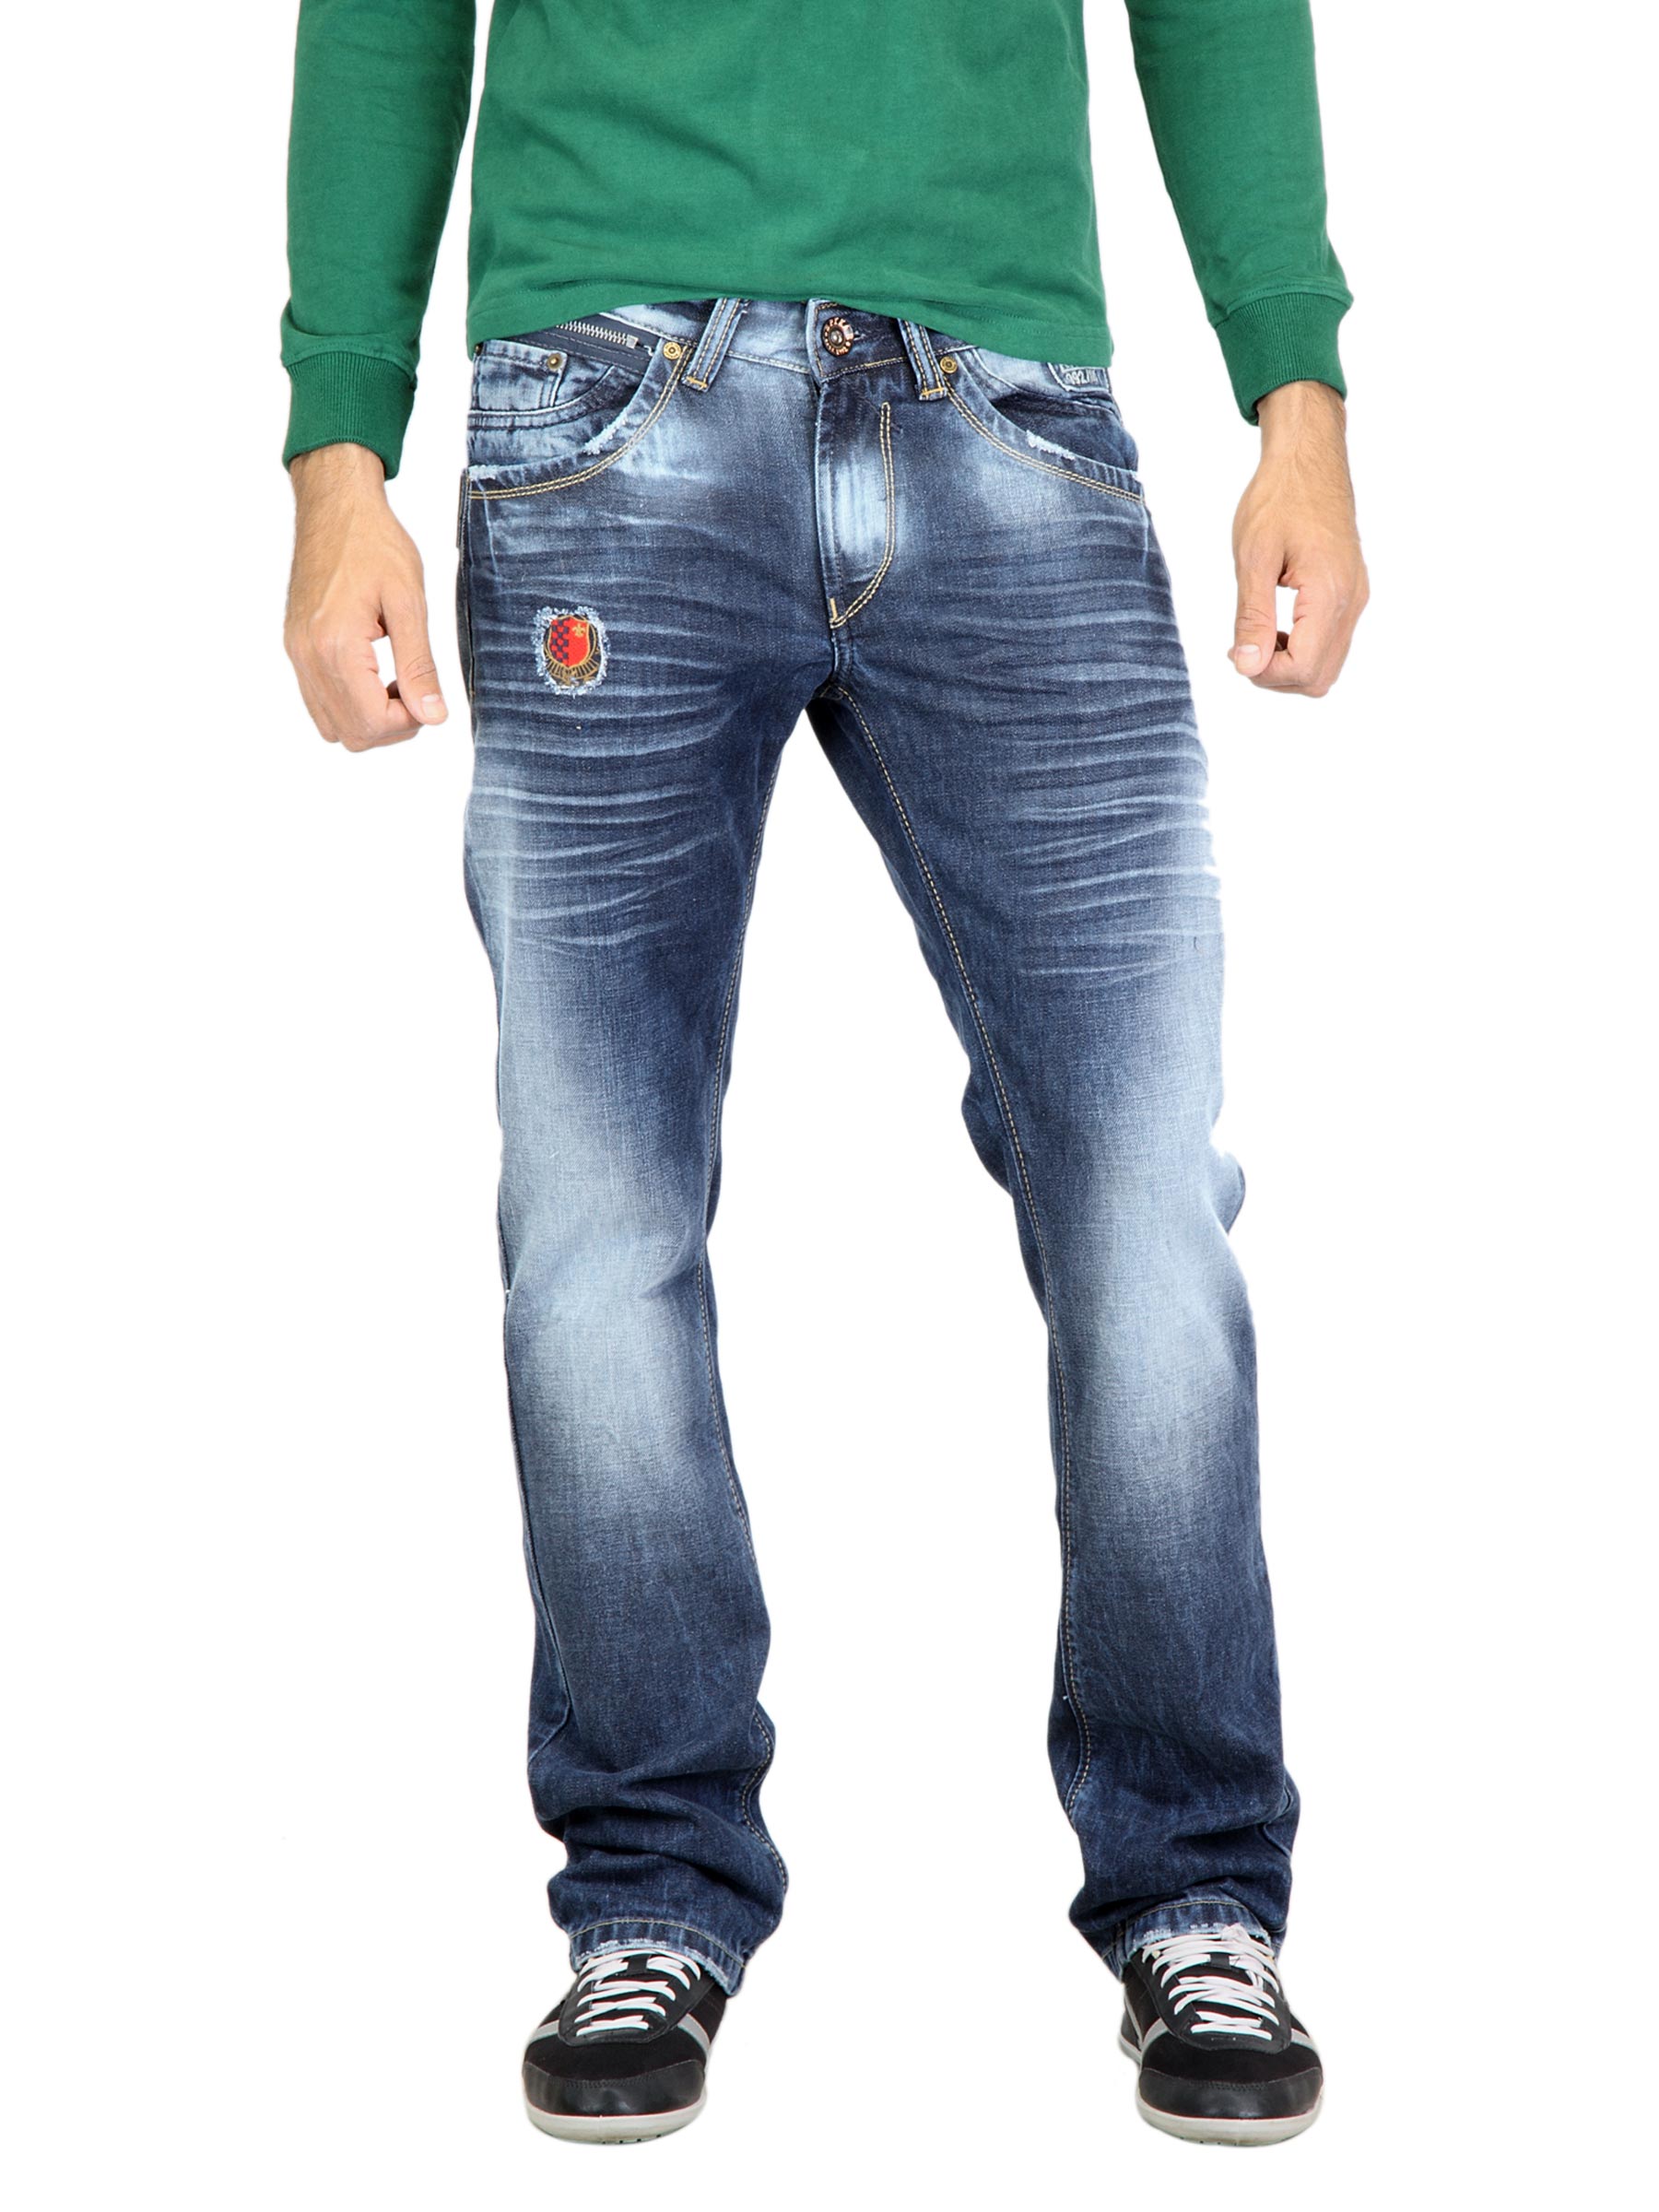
Spykar Men Washed Blue Jeans
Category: Apparel / Bottomwear / Jeans
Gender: Men
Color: Blue
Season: Fall 2011
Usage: Casual